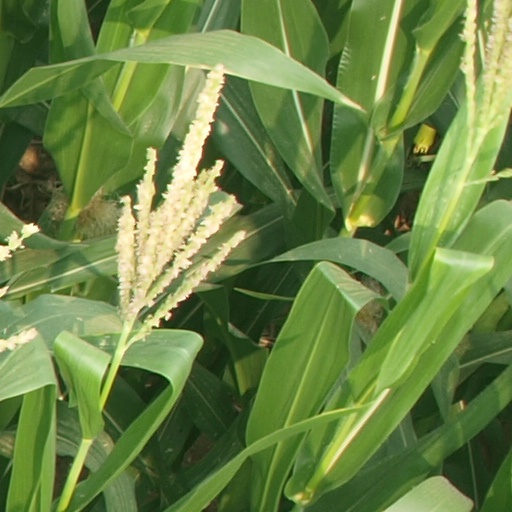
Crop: maize; corn